L'onore e il rispetto

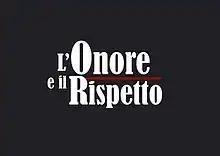

L'onore e il Rispetto is an Italian crime drama broadcast on Canale 5. It is composed of four seasons of six episodes each: the first aired in 2006, the second in 2009 and the third in 2012. The fourth season, initially scheduled for the first months of the year, was broadcast from 1 September 2015. Even before the airing of the said season, Mediaset renewed the series for a fifth season.